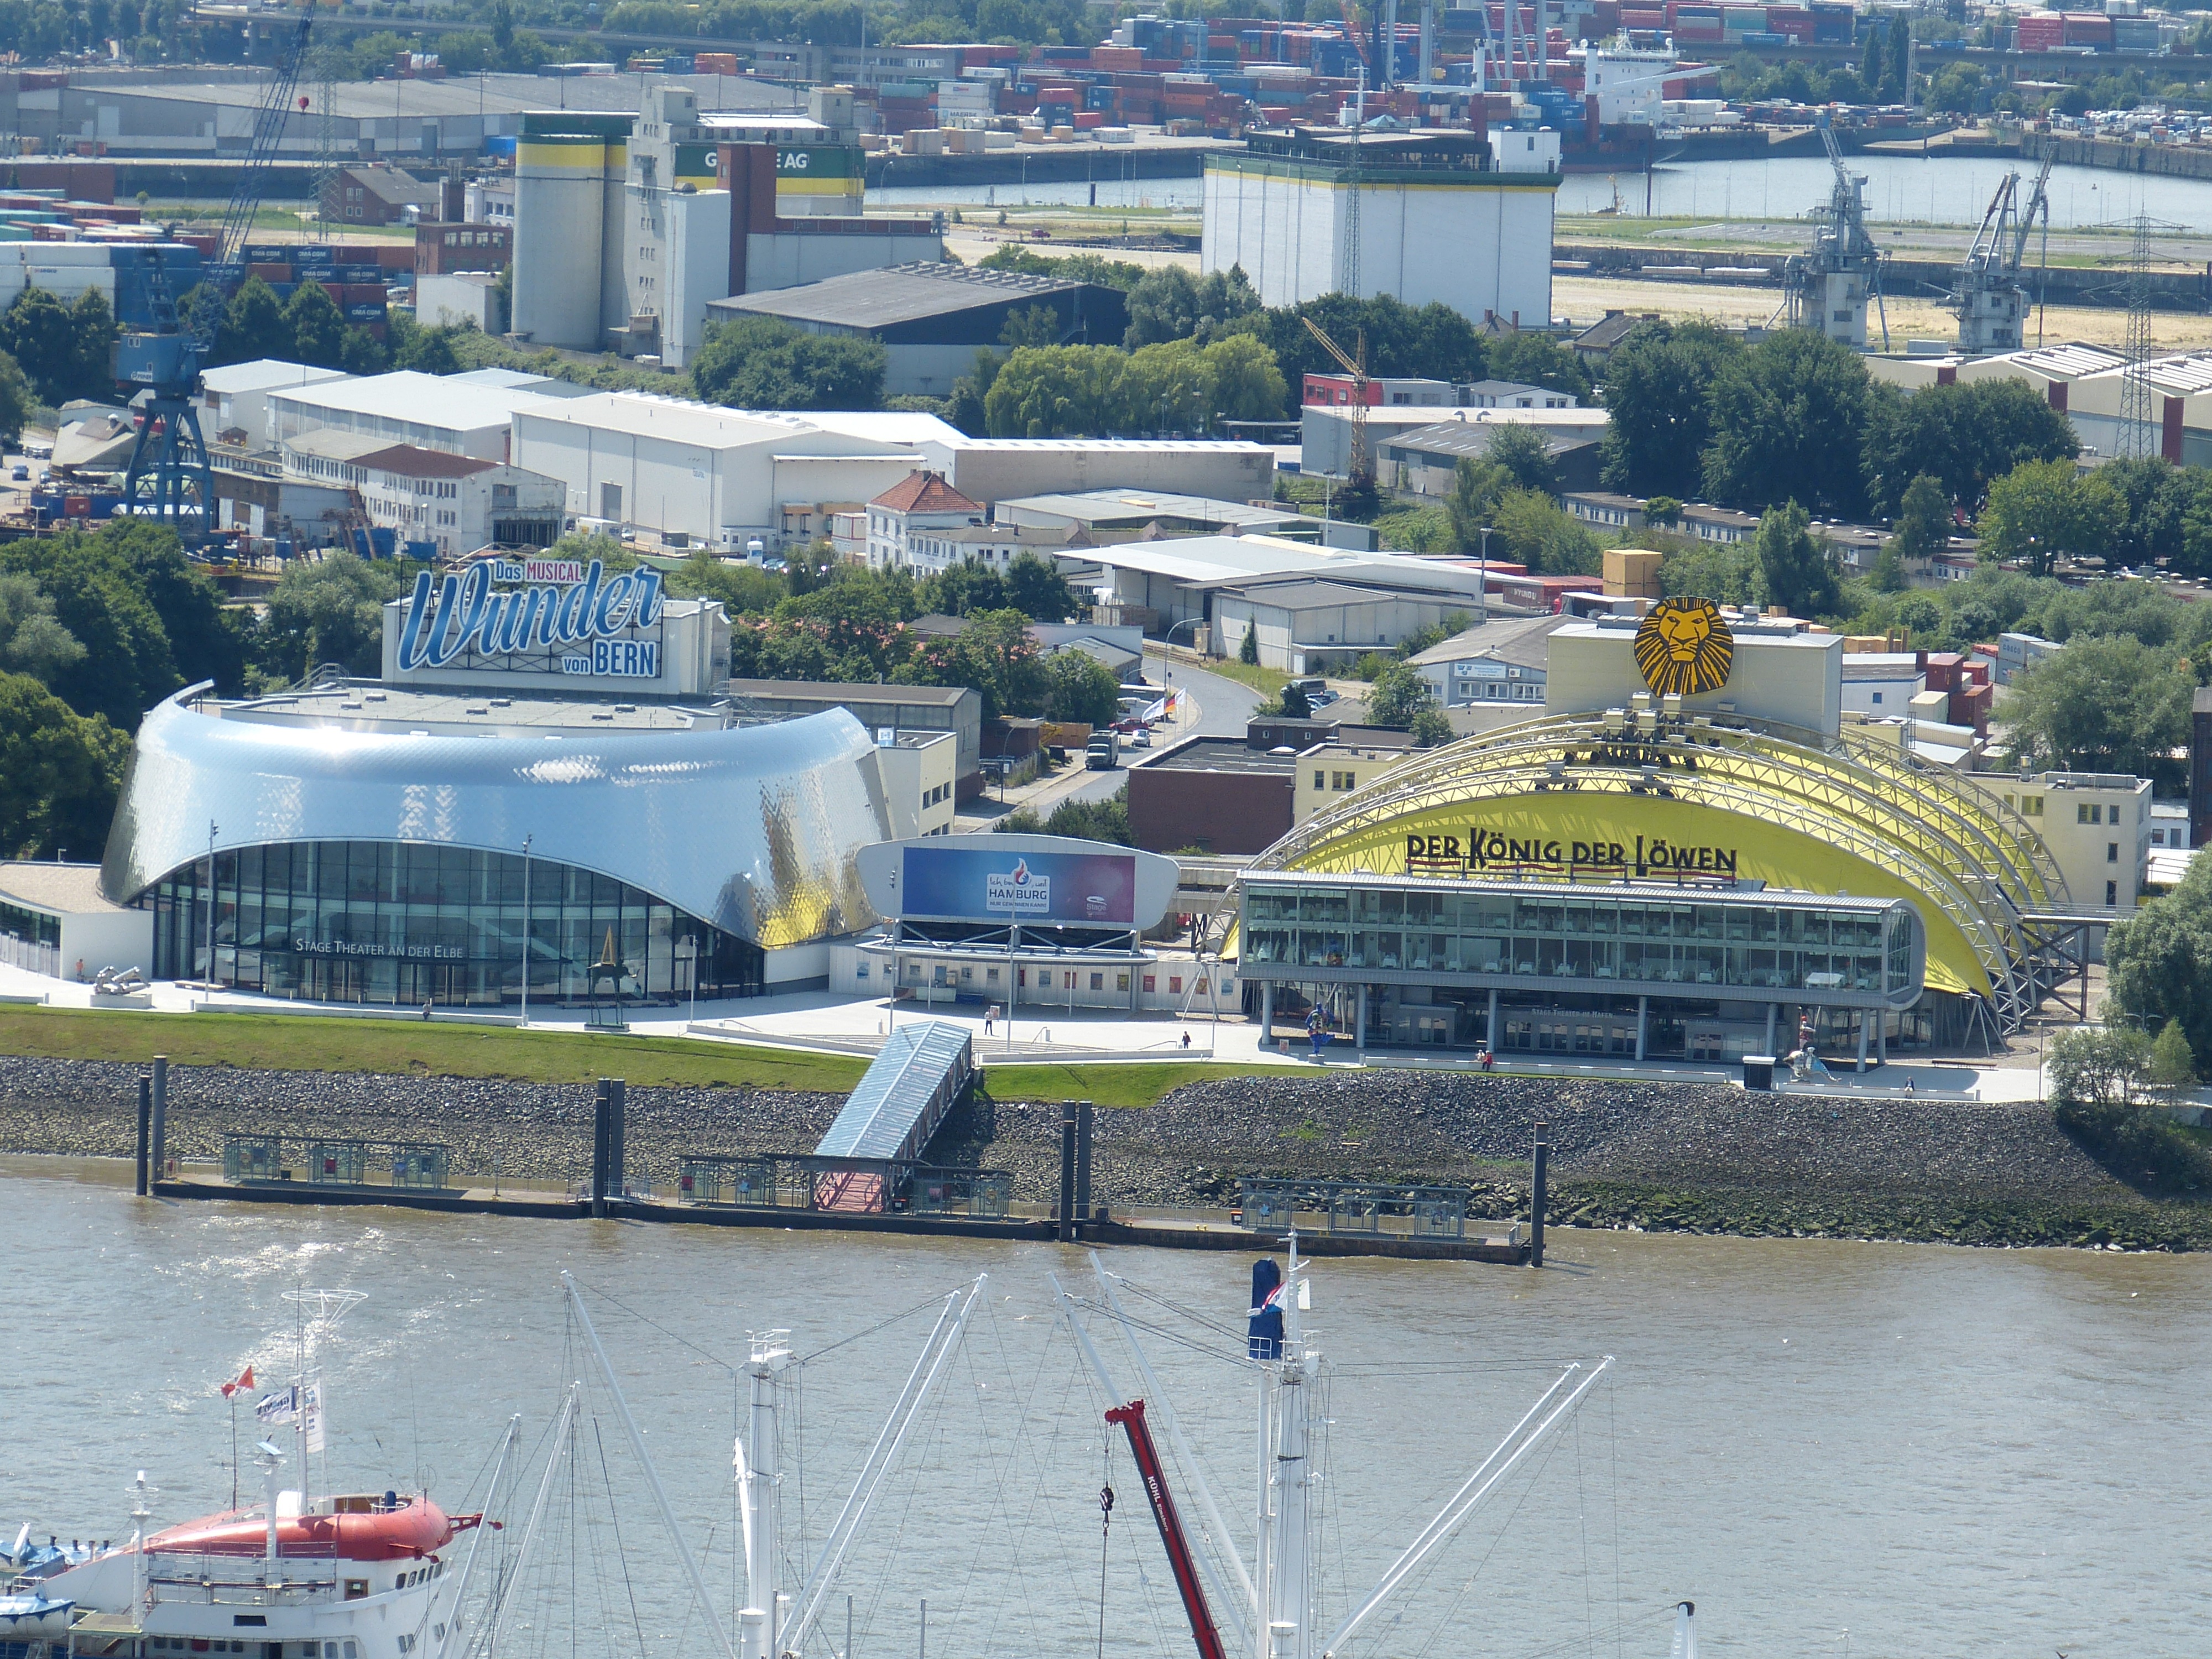
structure, skyline, view, building, city, river, cityscape, downtown, transport, vehicle, harbor, football, lion, stadium, waterway, city view, musical, outlook, elbe, hamburg, hanseatic city, michel, aerial photography, sport venue